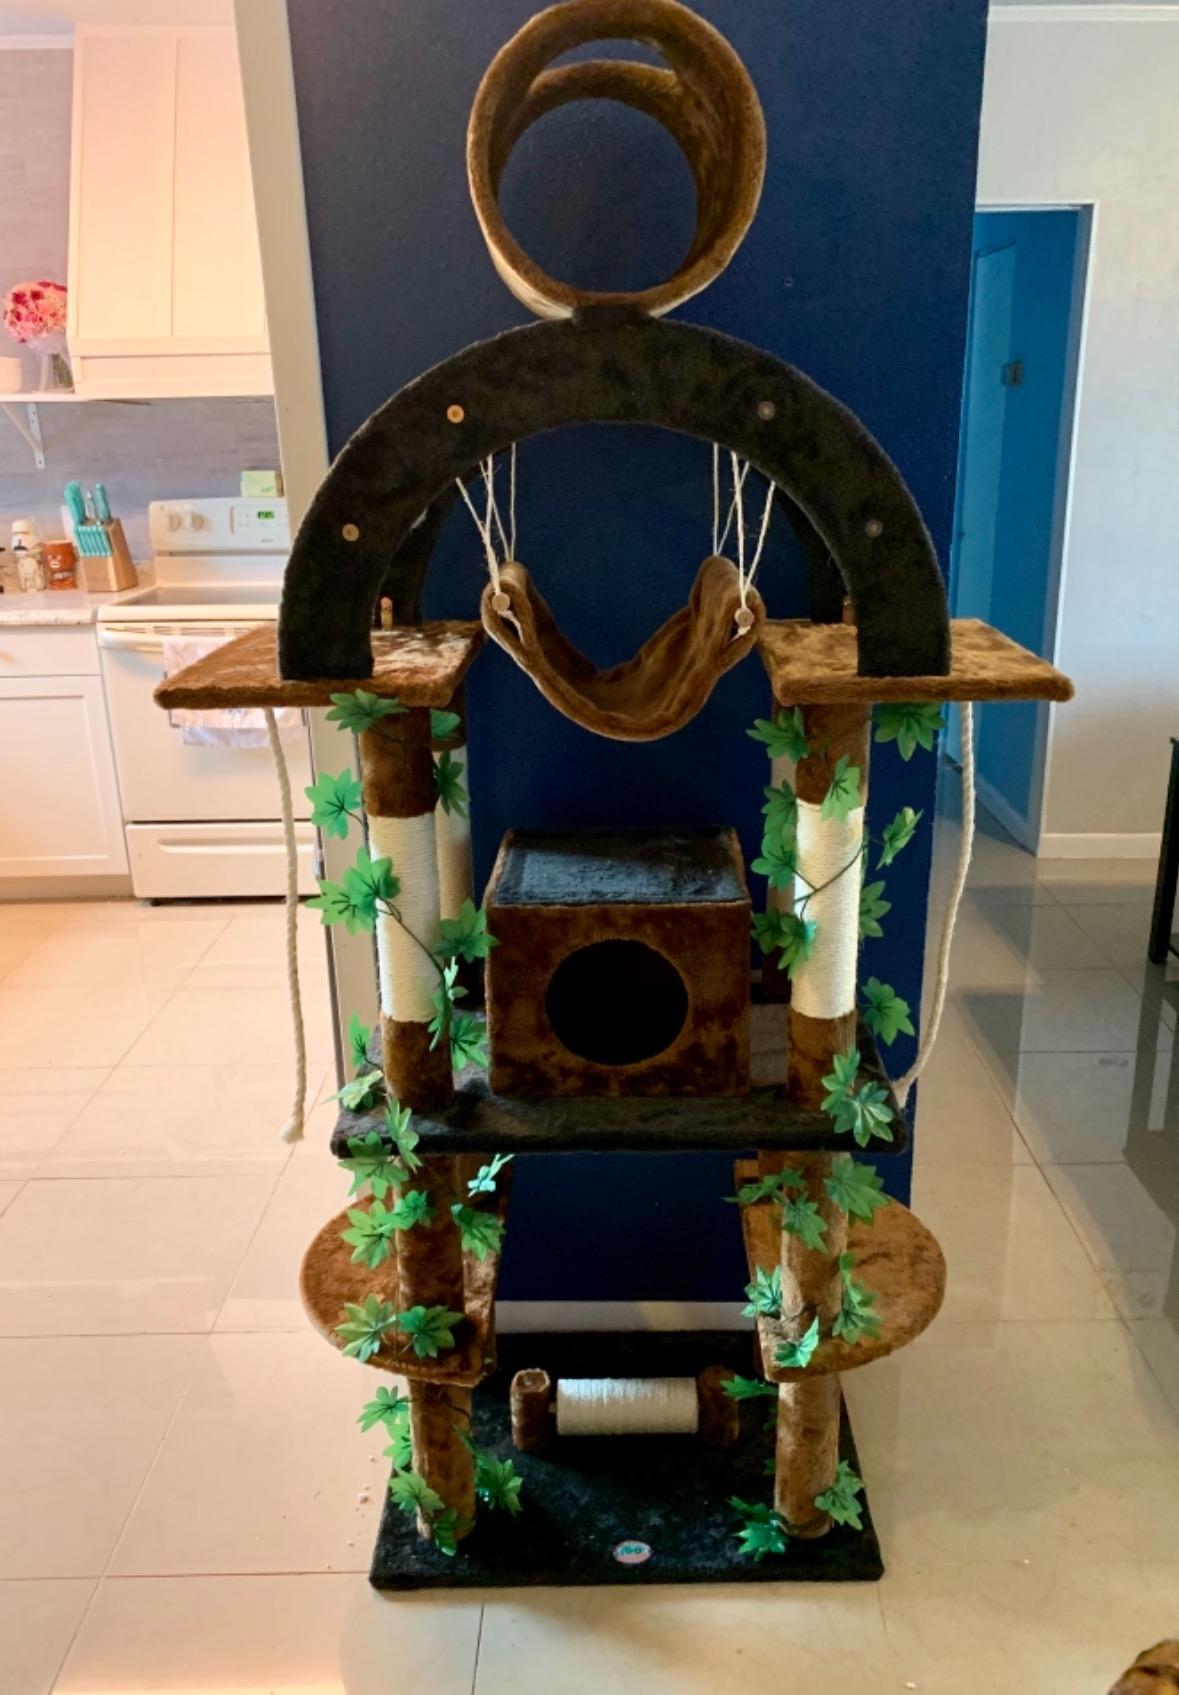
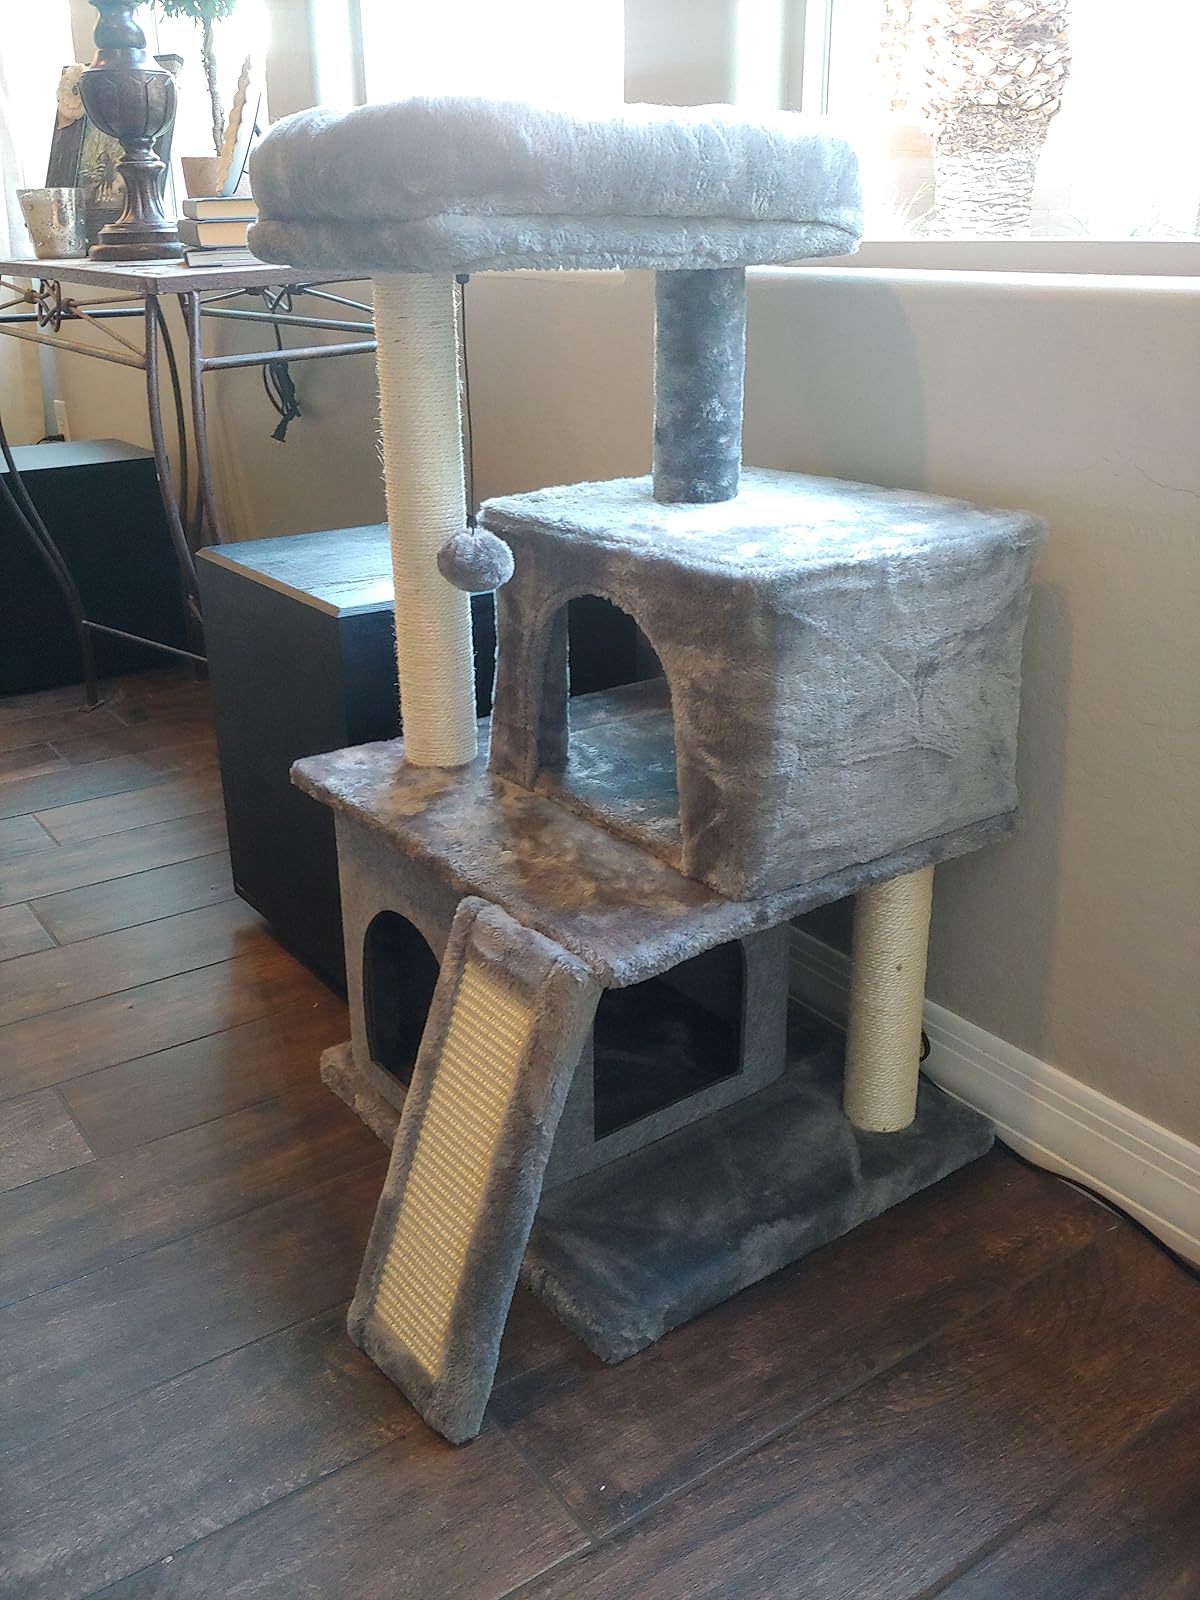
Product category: items_cat tree
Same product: no